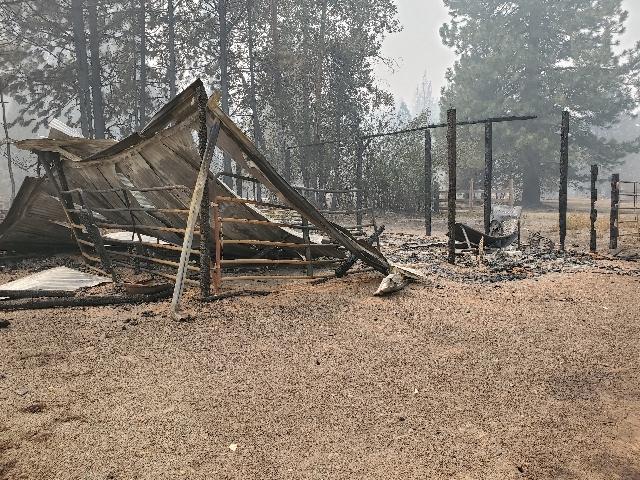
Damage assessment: destroyed